Mersen

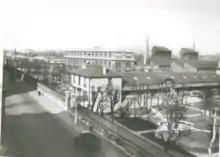
Carbone Lorraine's factory in Gennevilliers

La Compagnie lorraine de charbons pour l’électricité was founded in Meurthe-et-Moselle in1891. It first manufactured motors, dynamos and lighting lamps before producing « carbons » for electric lighting. At the same time, Le Carbone, founded in 1892 in Paris, produced brushes for electric motors. In 1893, Charles Street, an engineer at Le Carbone, discovered and patented the process of carbon graphitization which allowed the manufacture of synthetic graphite. He patented his idea under the title « Continuous electric furnace system »